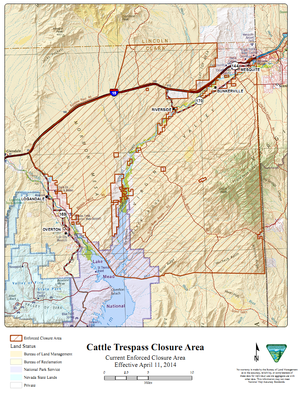
La rébellion Bundy fait référence à un conflit juridique à partir de 1993 et à une rébellion armée ayant éclaté en avril 2014 autour d'un fermier du Nevada, Cliven Bundy et des pâtures pour le bétail détenues par le Bureau of Land Management.